Destination X (2014)

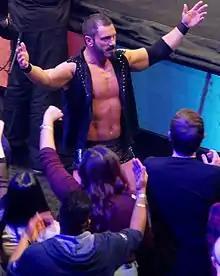
Austin Aries invoked Option C by vacating the X Division Championship and opting to challenge Lashley for the World Heavyweight Championship.

Destination X was held by TNA as an X Division-exclusive event since the 2011 edition. Beginning with the 2012 edition, Destination X also became a staple for the X Division Champions to invoke Option C, which required them to vacate the title to earn a shot for the World Heavyweight Championship at the event.